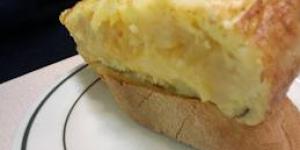
montadito de tortilla de patatas